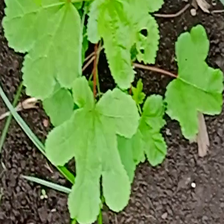
Weed species: Little_Mallow(Malva parviflora)